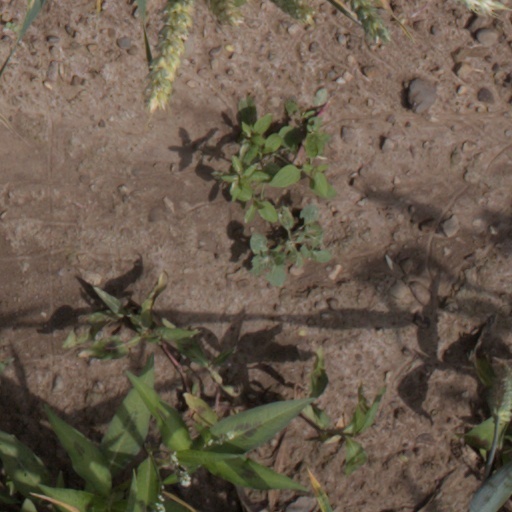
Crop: wheat